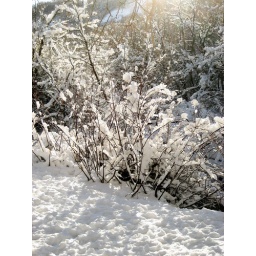
snow in the river bed